Black Rock, Indiana

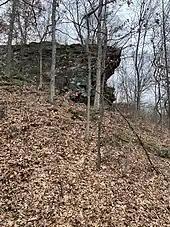
Black Rock Nature Preserve

Black Rock is located along Warren County Road 350 North. The site occupies a prominent outcropping of Mansfield sandstone that overlooks the Wabash River.